Mavis Hawa Koomson

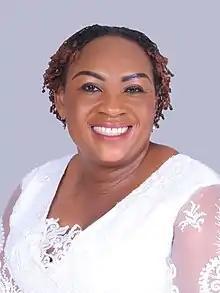

Mavis Hawa Koomson (born 3 February 1966) is a Ghanaian politician and educationist who served as a Member of the sixth, seventh and eighth Parliaments of the fourth republic of Ghana representing the Awutu Senya East Constituency in the Central region on the ticket of the New Patriotic party (NPP). She was appointed by President of Ghana Nana Akuffo-Addo on 10 January 2017 as Minister of Special Development Initiatives. Mavis Hawa Koomson advocates for women's empowerment, education, and healthcare. She has also been involved in initiatives to promote fisheries and aquaculture development in Ghana.